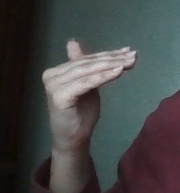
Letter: khaa